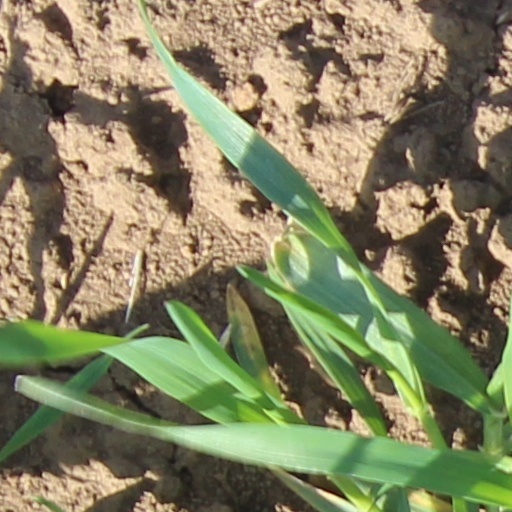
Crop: wheat